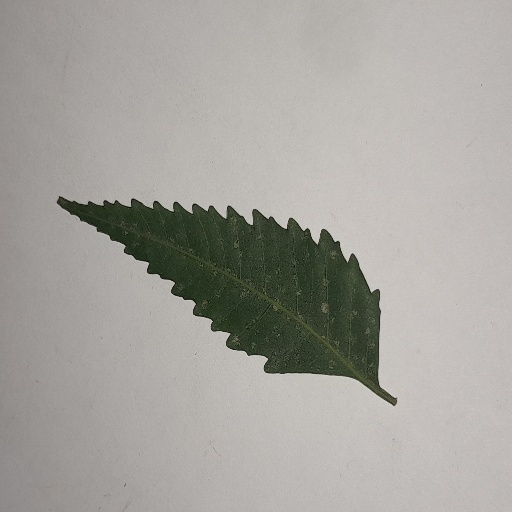
Species: Neem
Leaf condition: Powdery Mildew